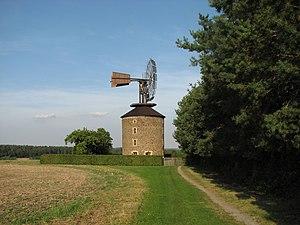
Ruprechtov est une commune du district de Vyškov, dans la région de Moravie-du-Sud, en République tchèque. Sa population s'élevait à 611 habitants en 2017.